Hatchback

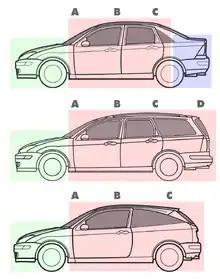
The body characteristics of a sedan (top), estate/station wagon (middle), and hatchback (bottom)

The distinguishing feature of a hatchback is a rear door that opens upwards and is hinged at roof level (as opposed to the boot/trunk lid of a saloon/sedan, which is hinged below the rear window). Most hatchbacks use a two-box design body style, where the cargo area (trunk/boot) and passenger areas are a single volume. The rear seats can often be folded down to increase the available cargo area. Hatchbacks may have a removable rigid parcel shelf, or flexible roll-up tonneau cover to cover the cargo space behind the rear seats.